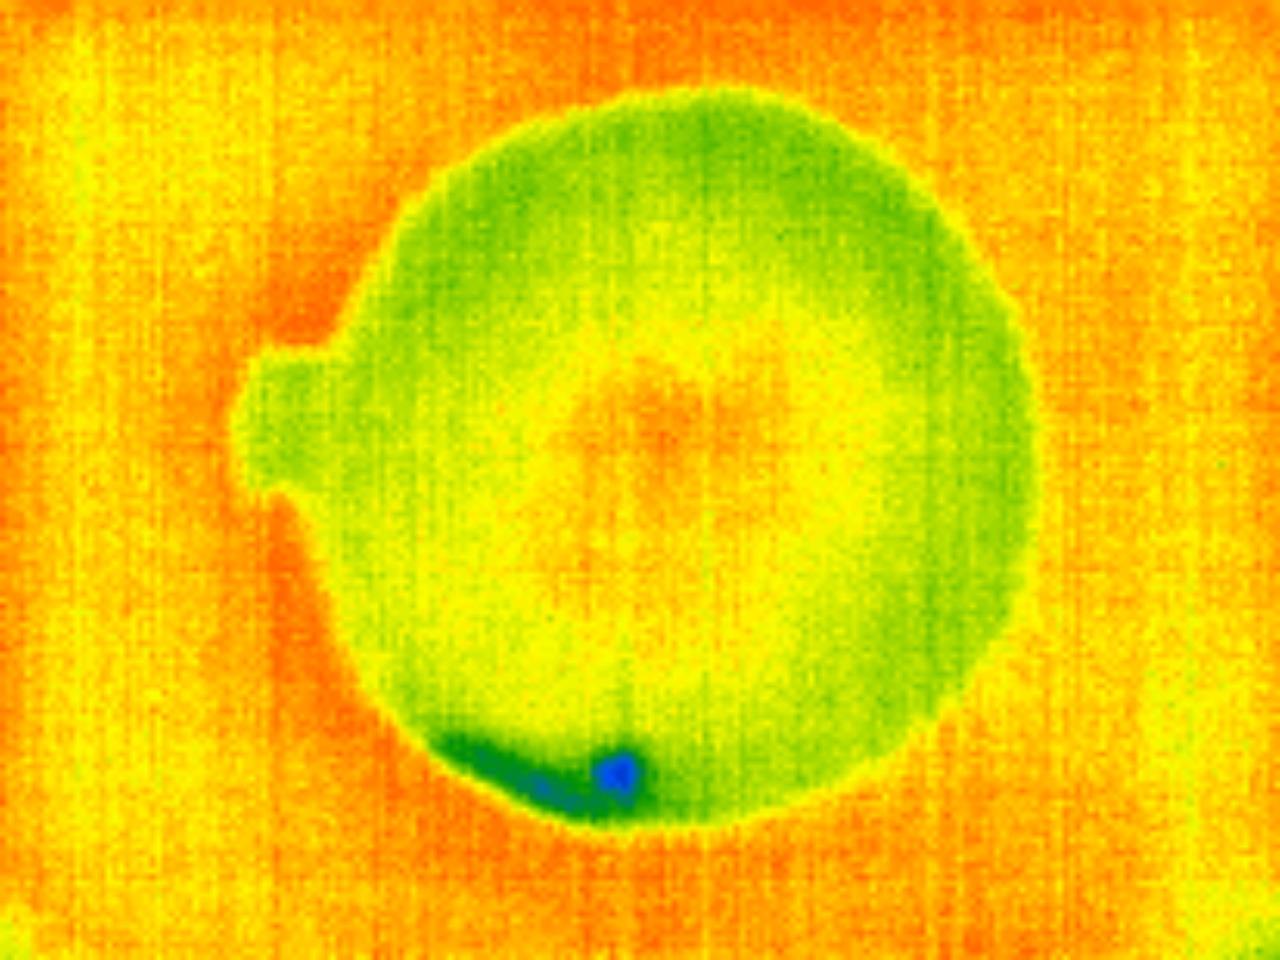
Label: Minor Defect